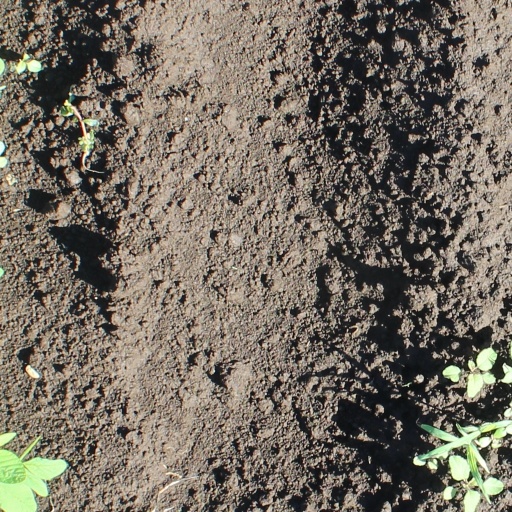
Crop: soybean